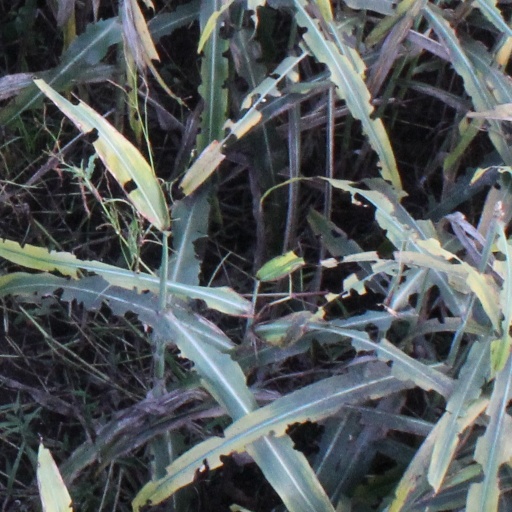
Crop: sorghum